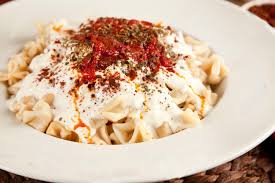
Yemek: manti